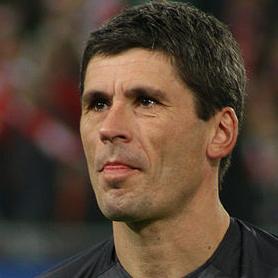
Age: 43